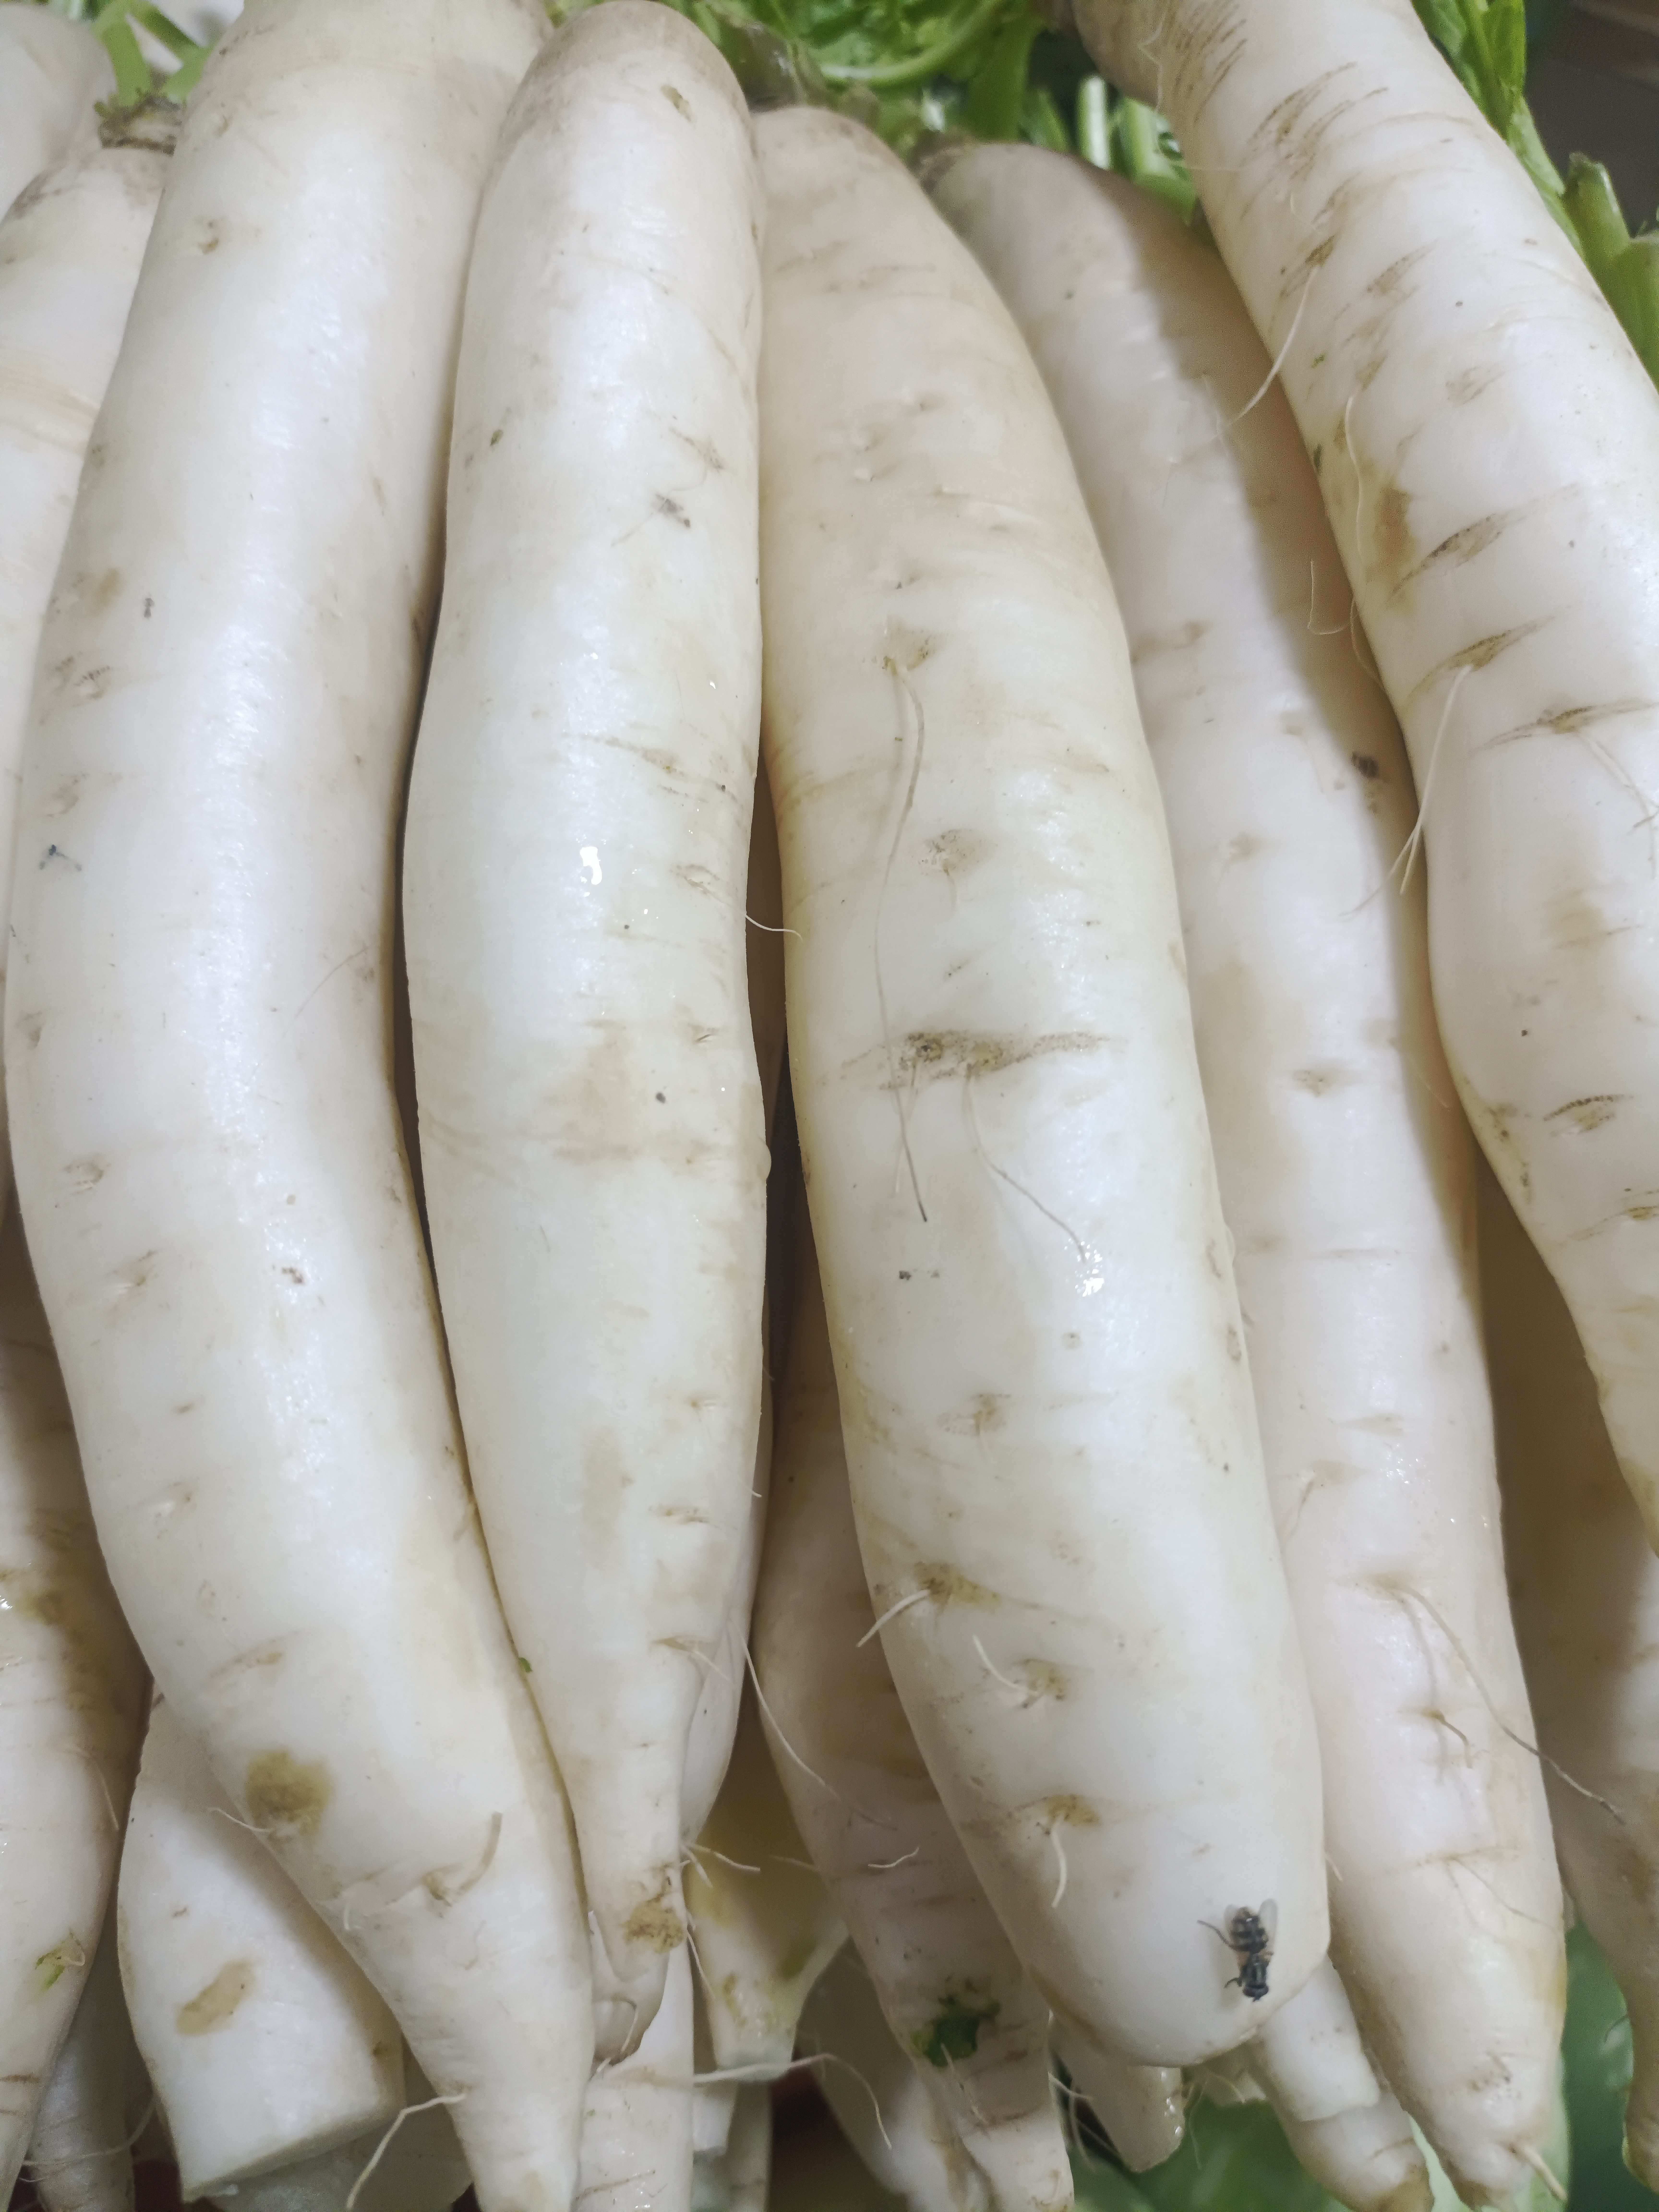
Label: Raphanus sativus